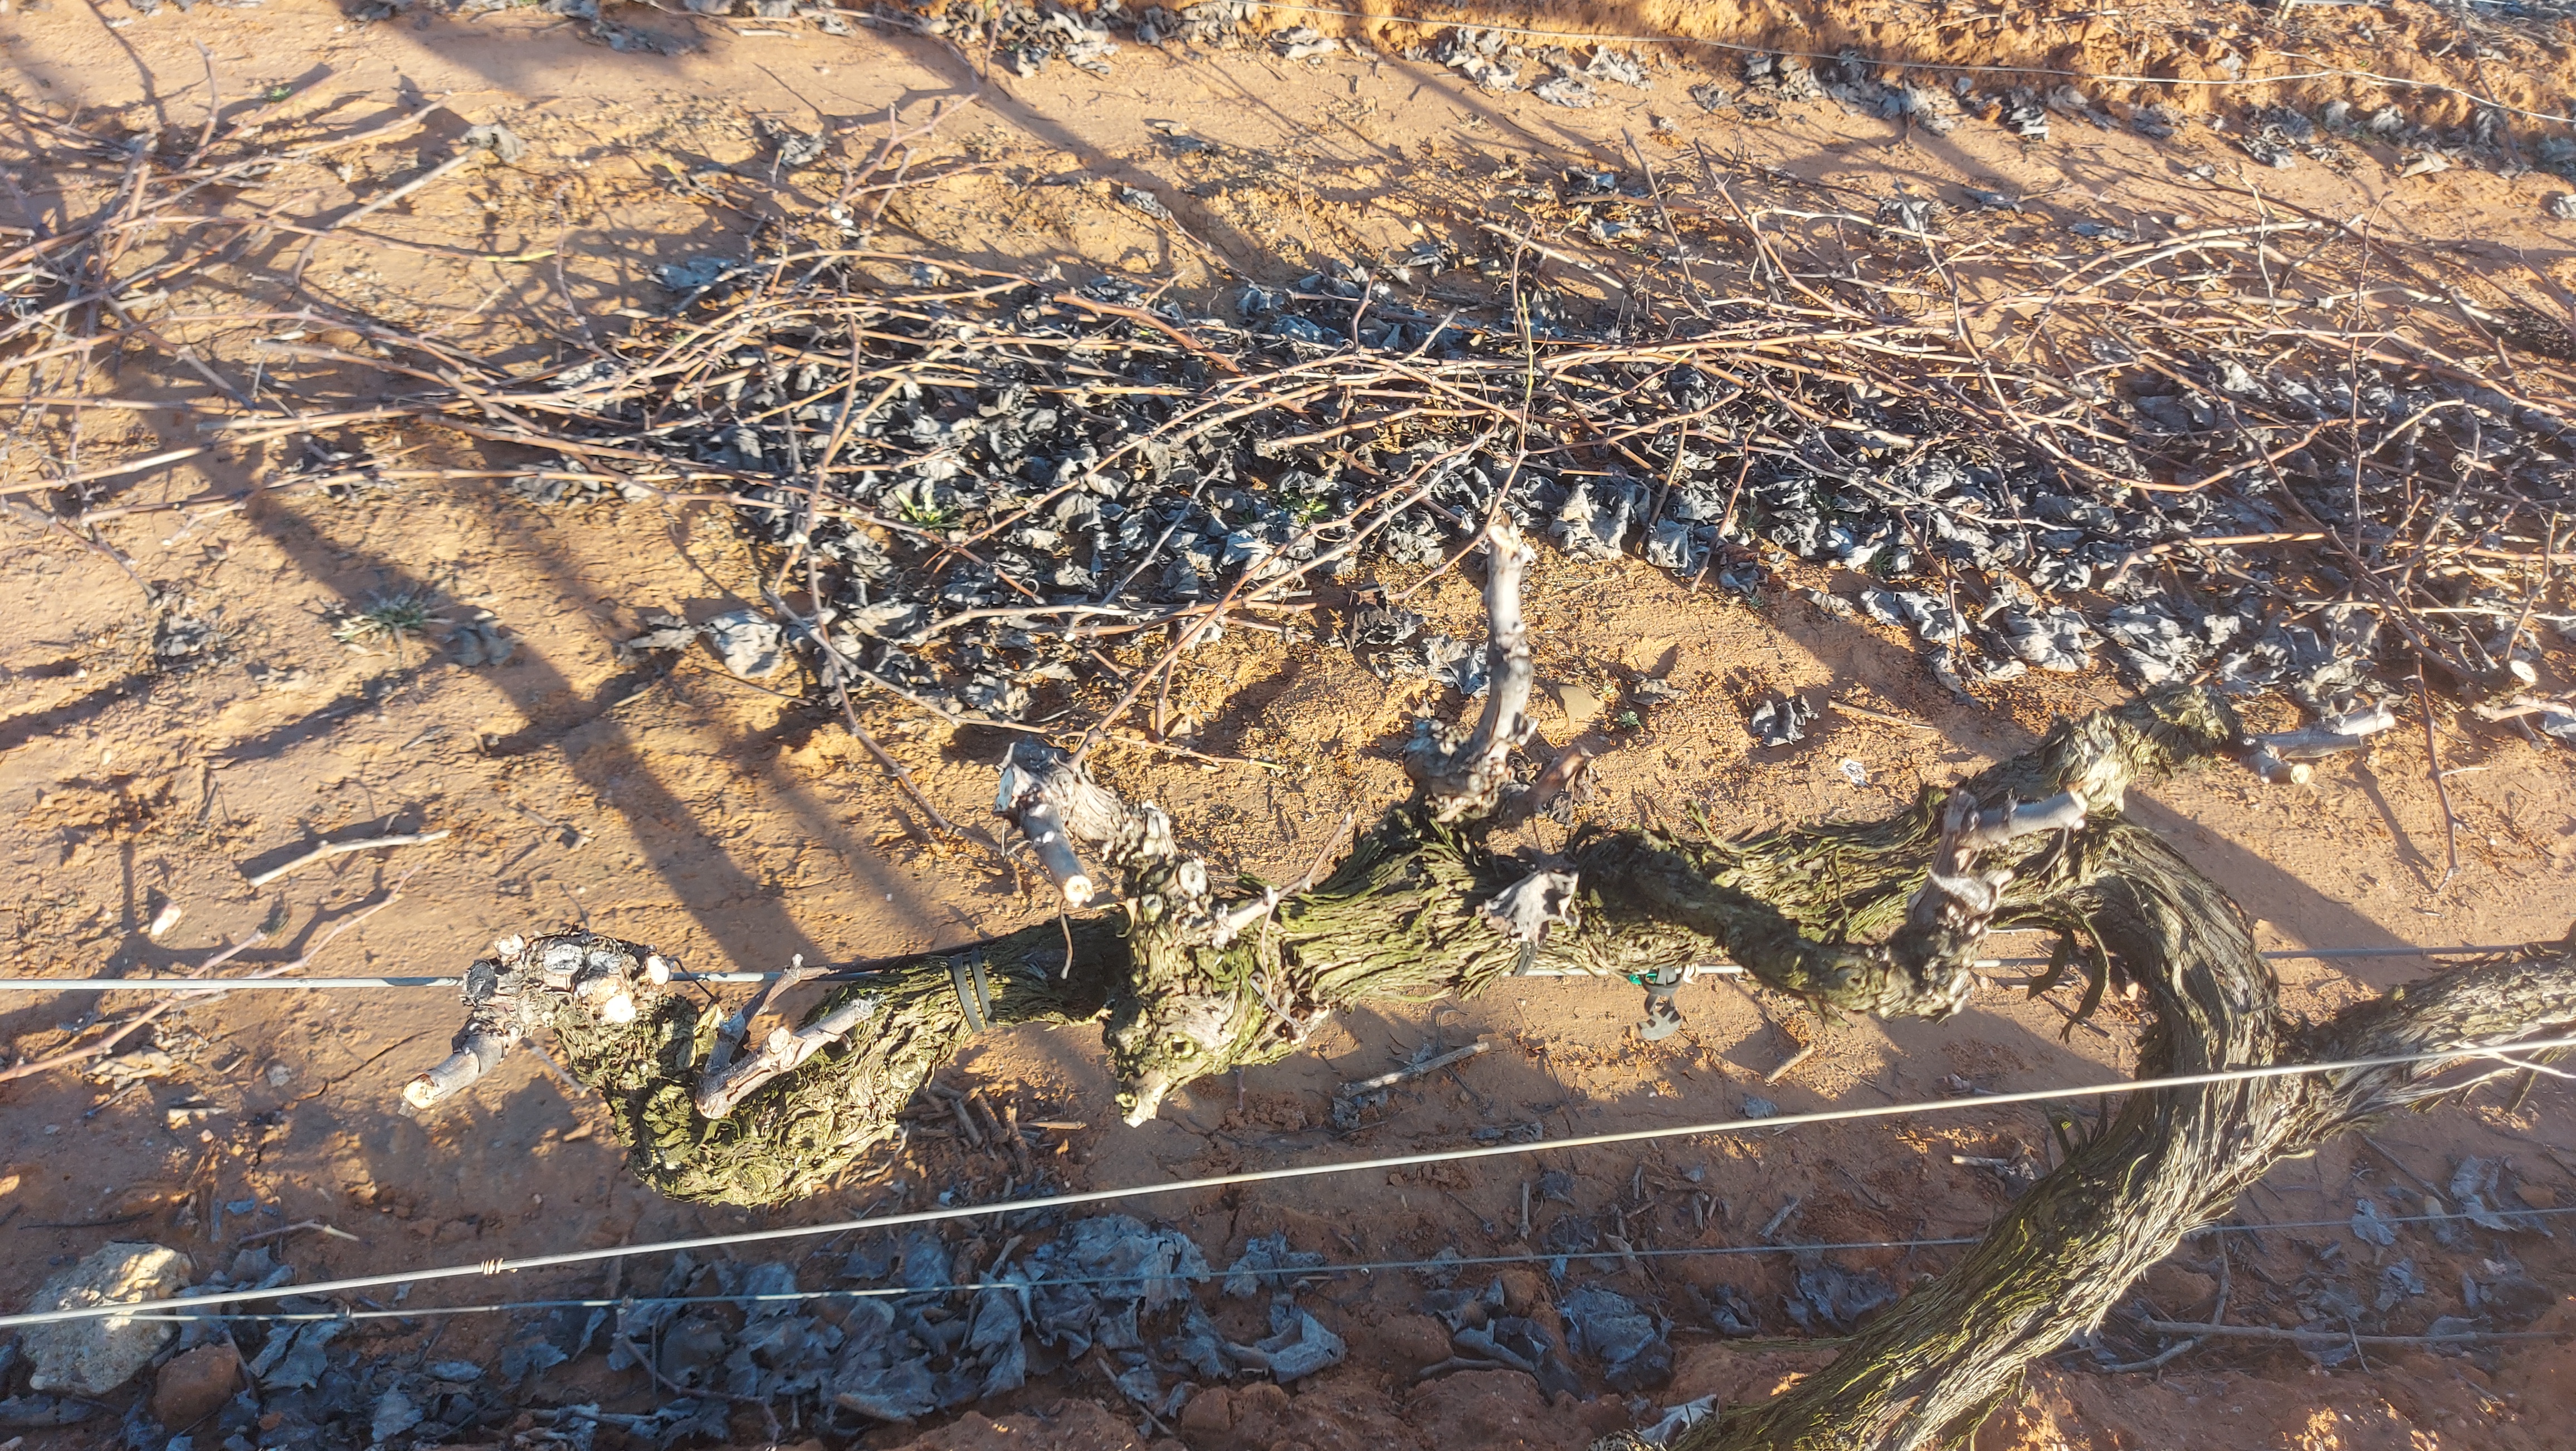
Unpruned shoots: 0
Pruned shoots: 8
Trunks: 1